Dyjan

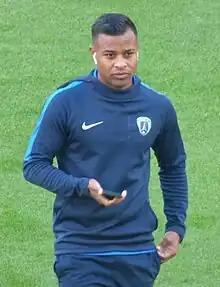
Azevedo in 2018 with Paris FC

Dyjan Carlos de Azevedo (born 23 June 1991), known as Dyjan, is a Brazilian professional footballer who plays as a winger for Slovácko. He previously played for Baník Ostrava.